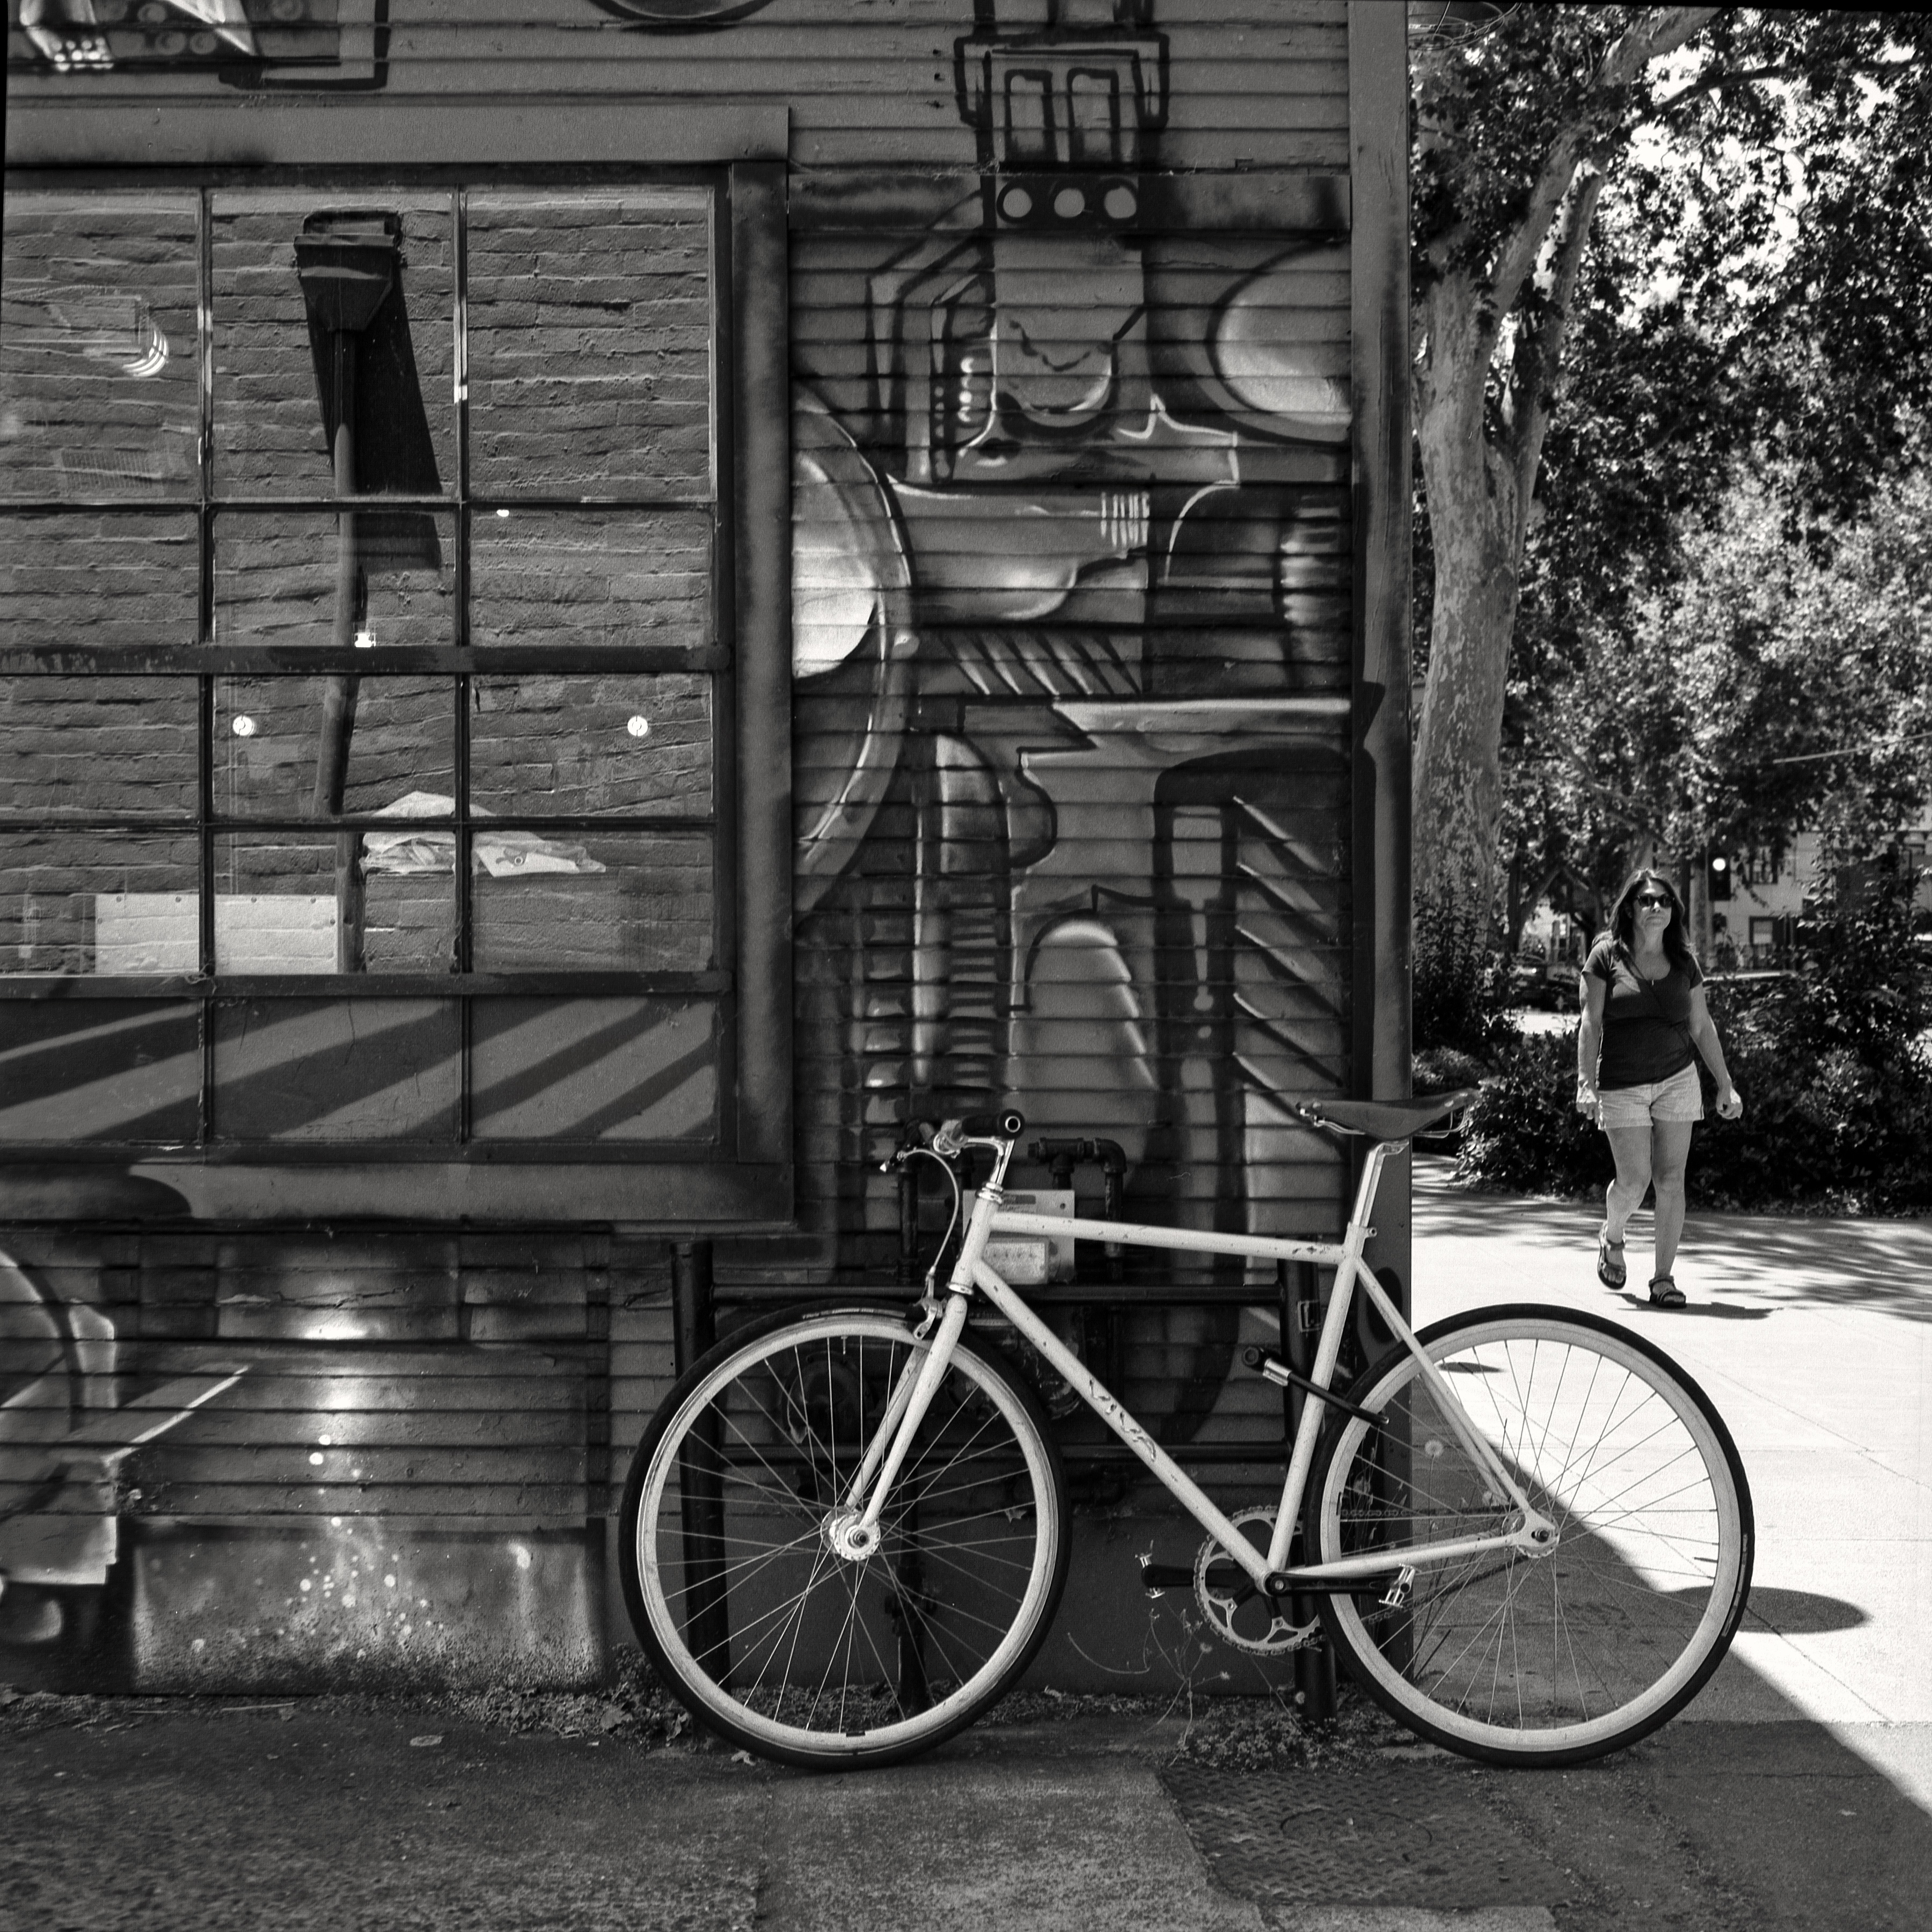
black and white, street, wheel, bicycle, film, vehicle, black, monochrome, sports equipment, bw, mural, midtown, squareformat, sacramento, land vehicle, monochrome photography